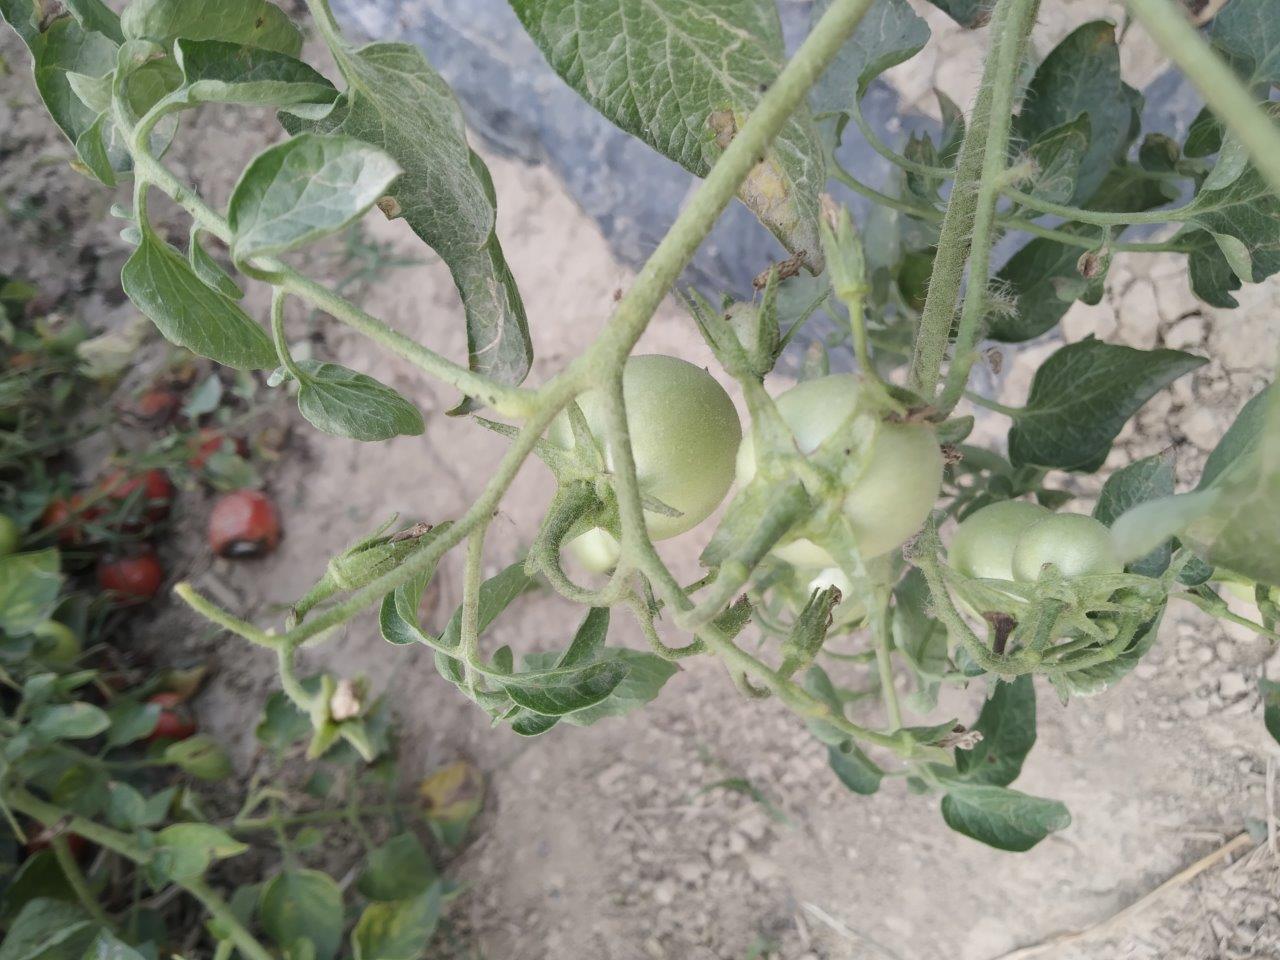
Maturity: Immature